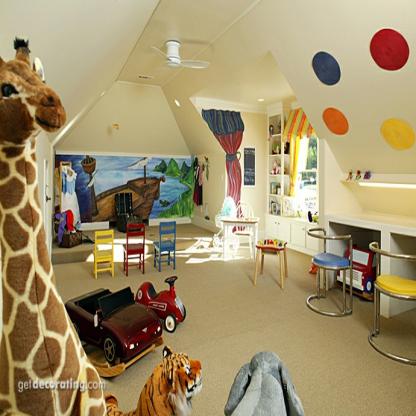
Scene: Indoor